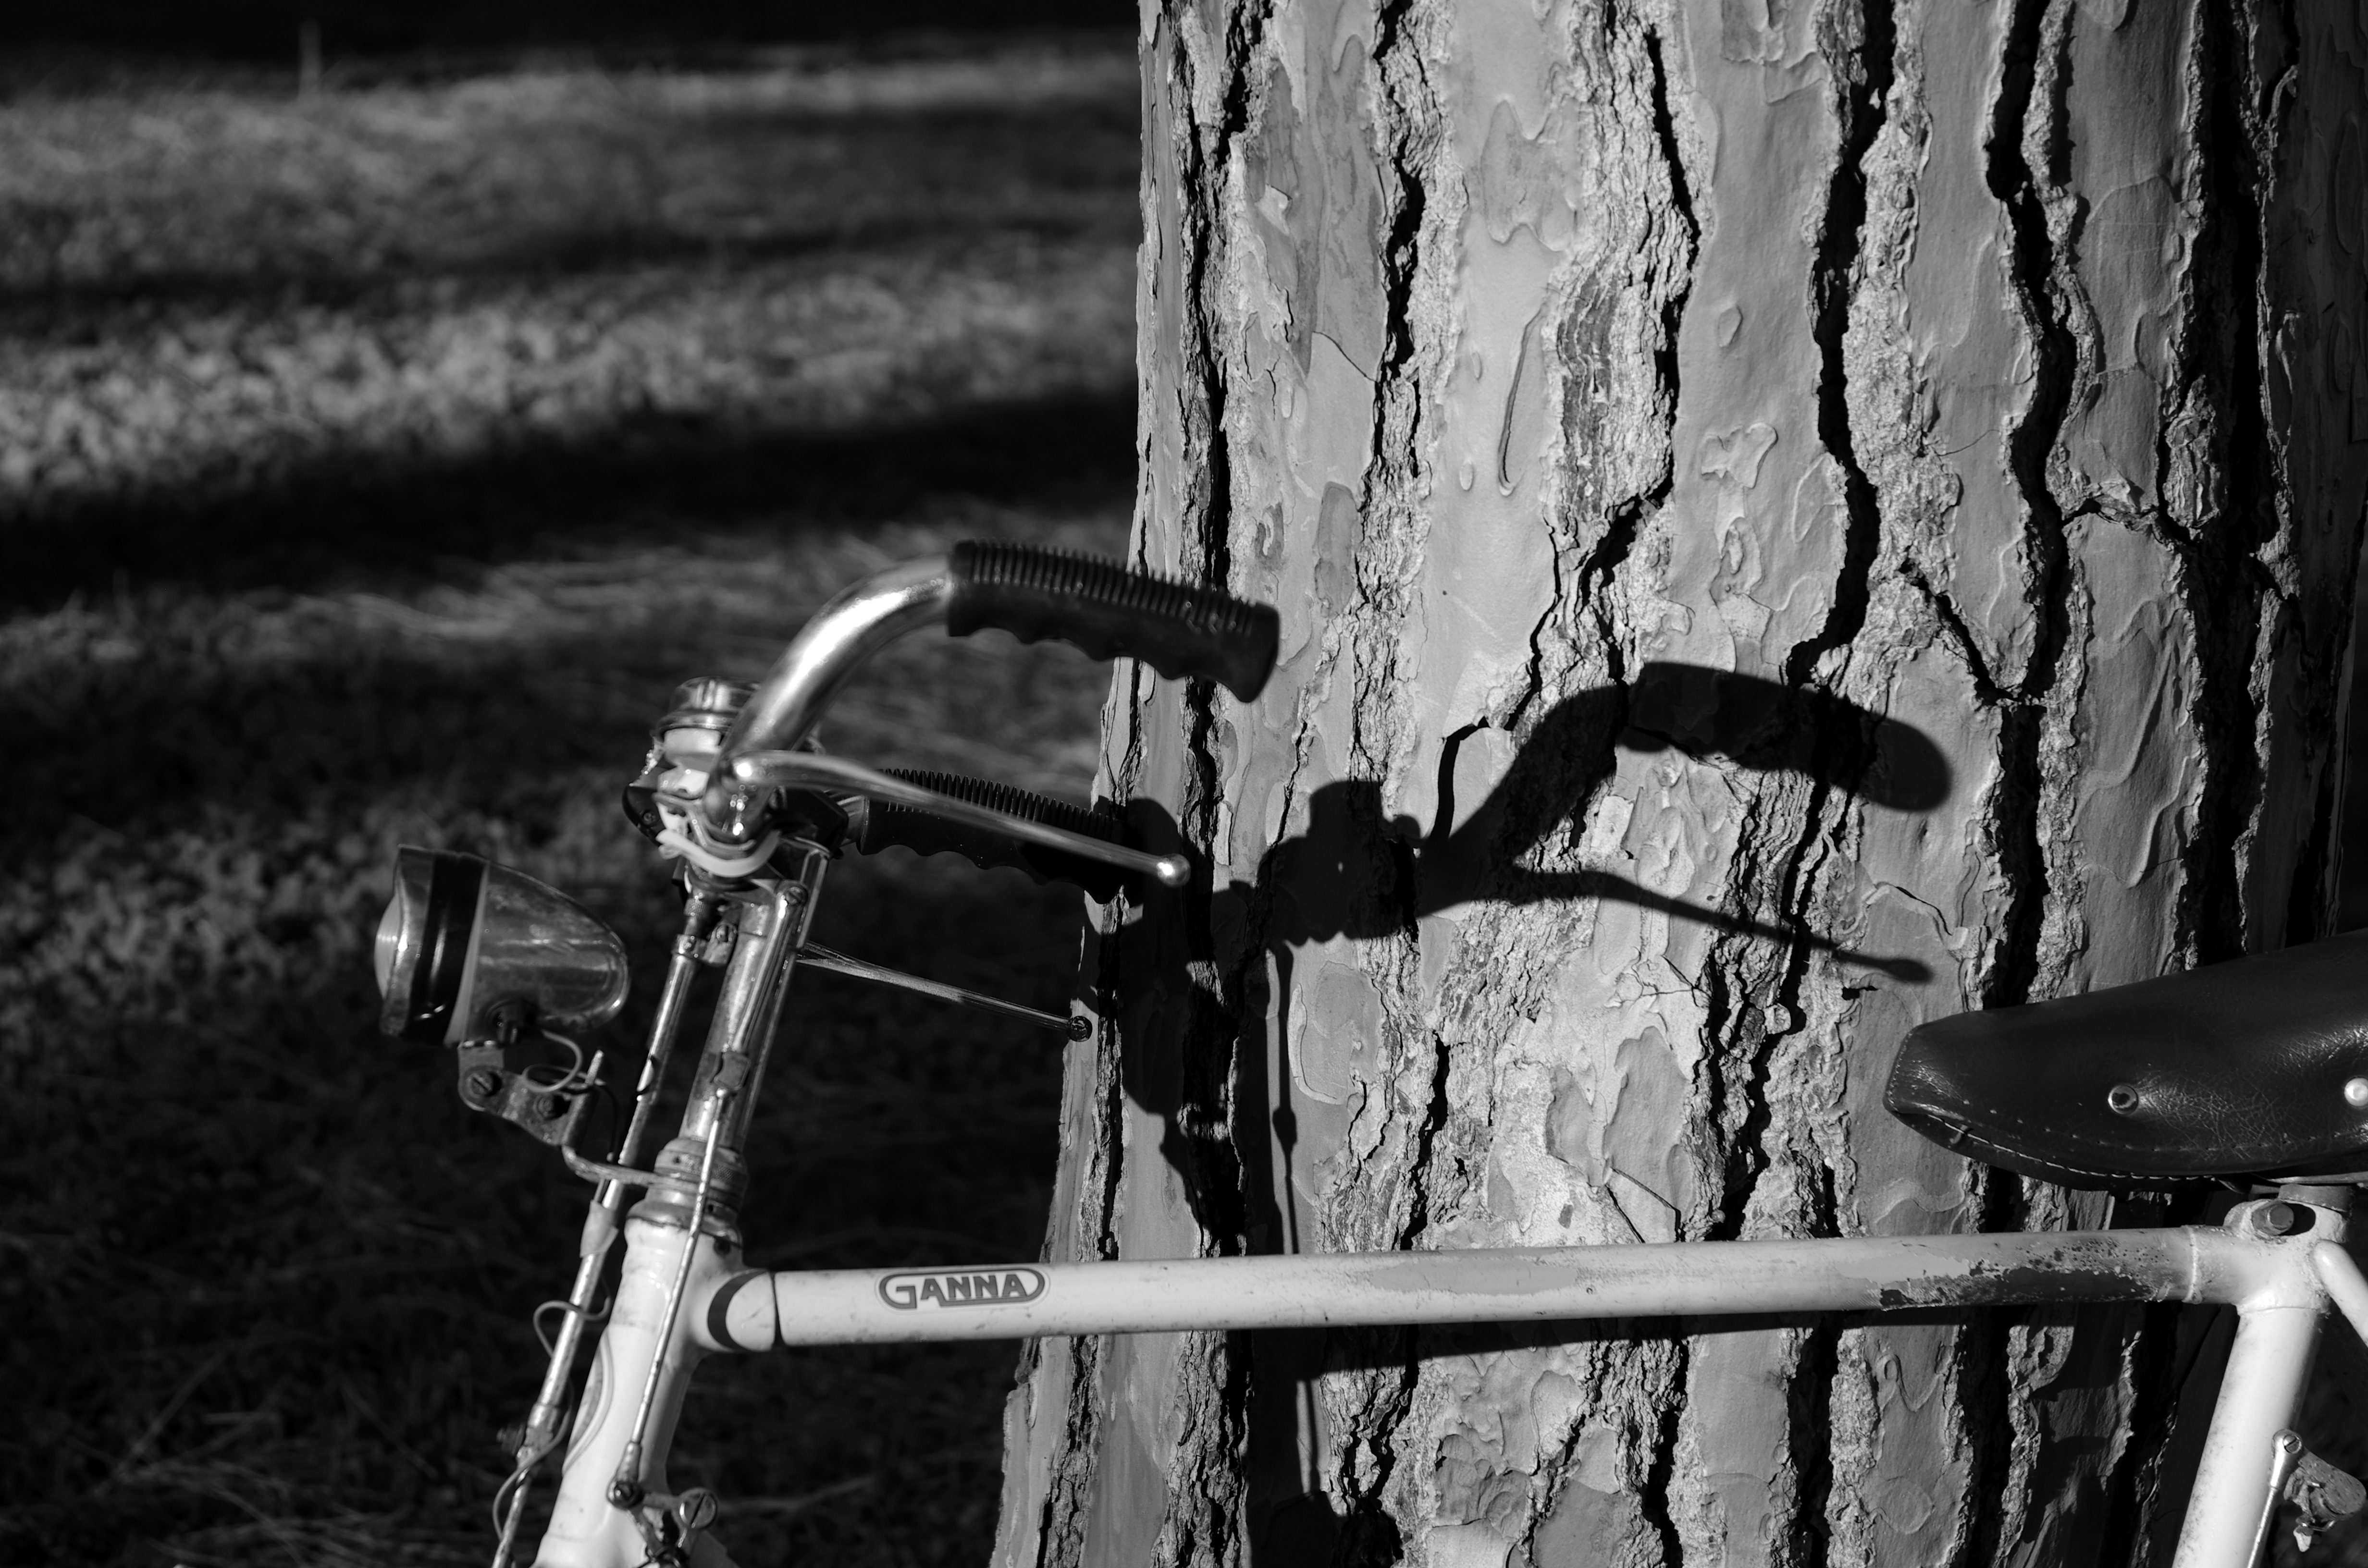
tree, light, black and white, white, photography, bicycle, vehicle, shadow, darkness, black, monochrome, photograph, handlebars, iron, monochrome photography